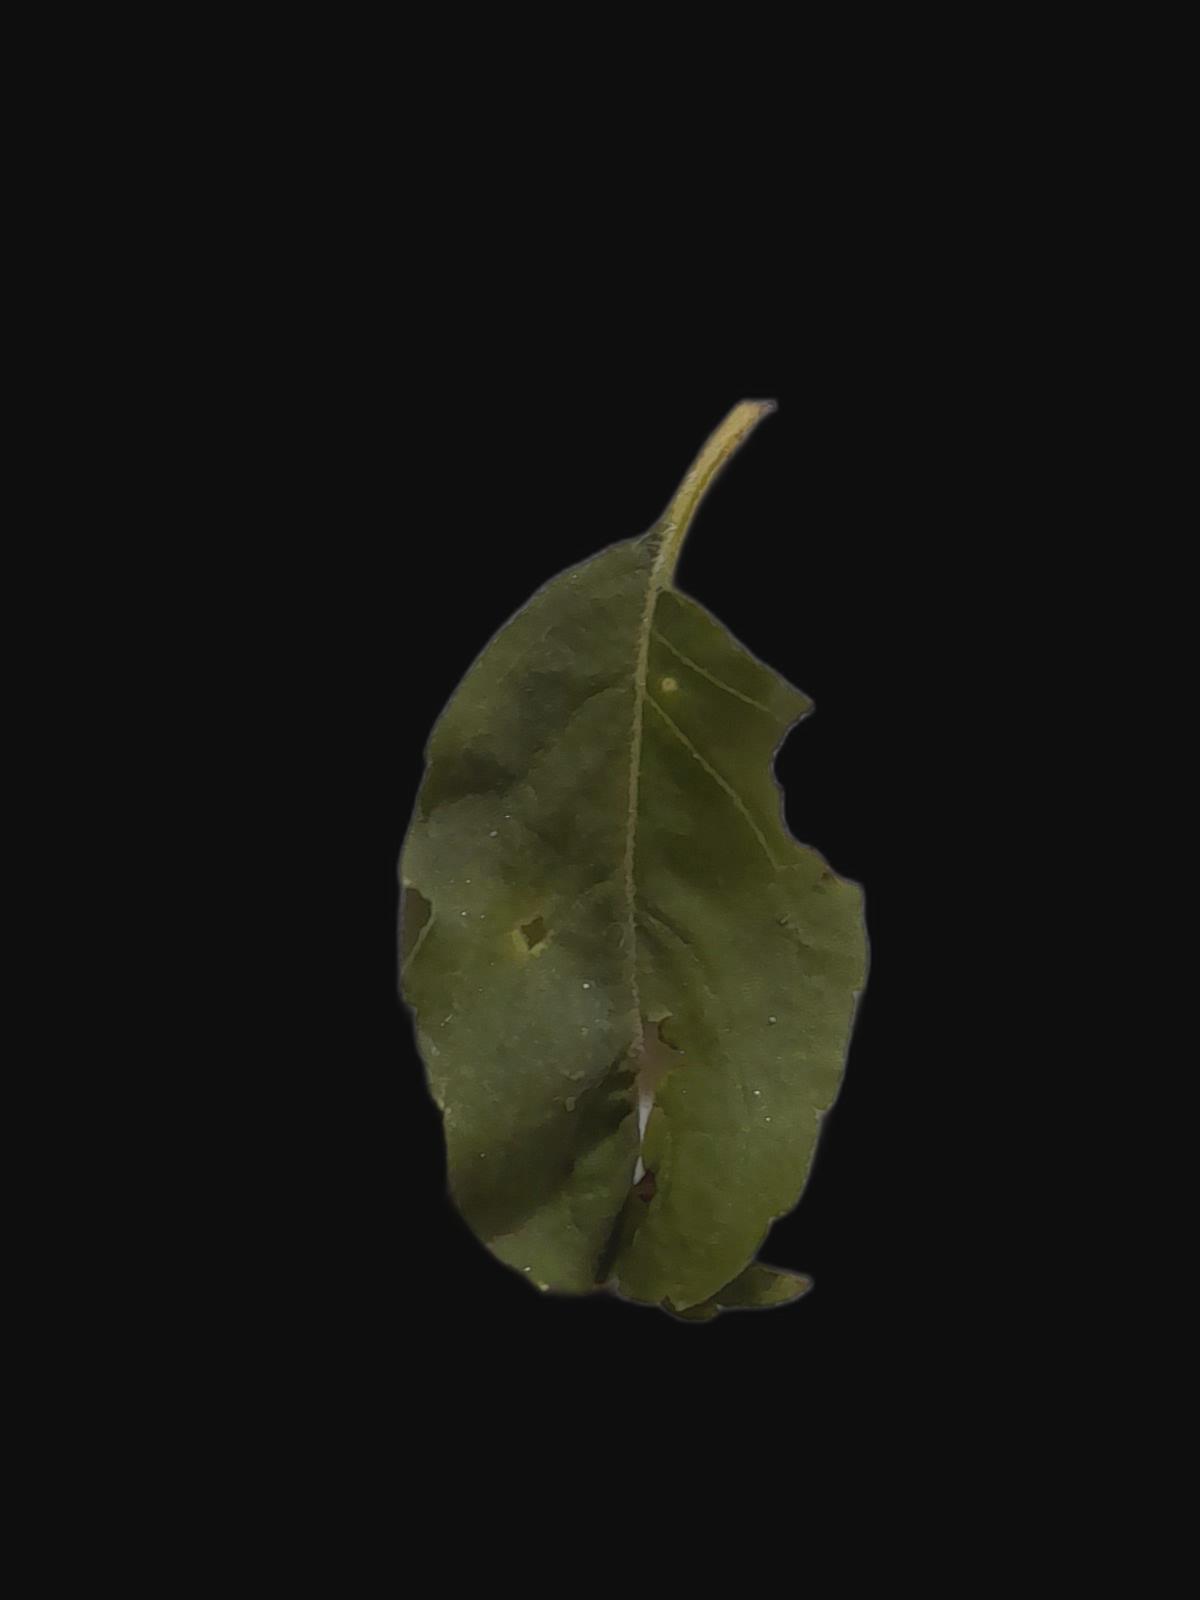
Plant: Tulsi